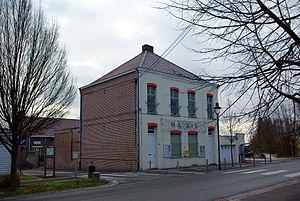
Mairie de Moncheaux, 16 rue du Bouvincourt, département du Nord, région Nord-Pas-de-Calais, France
Moncheaux est une commune française, située dans le département du Nord en région Hauts-de-France. Moncheaux fait partie du Pays Pévélois et de la Flandre française, comme le blason de son écu l'indique.